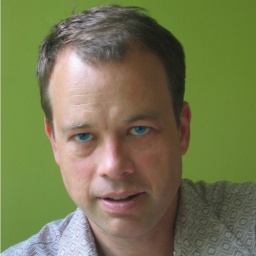
Karen backed me up against our very green kitchen wall for this shot. Yikes.